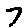
Label: 7